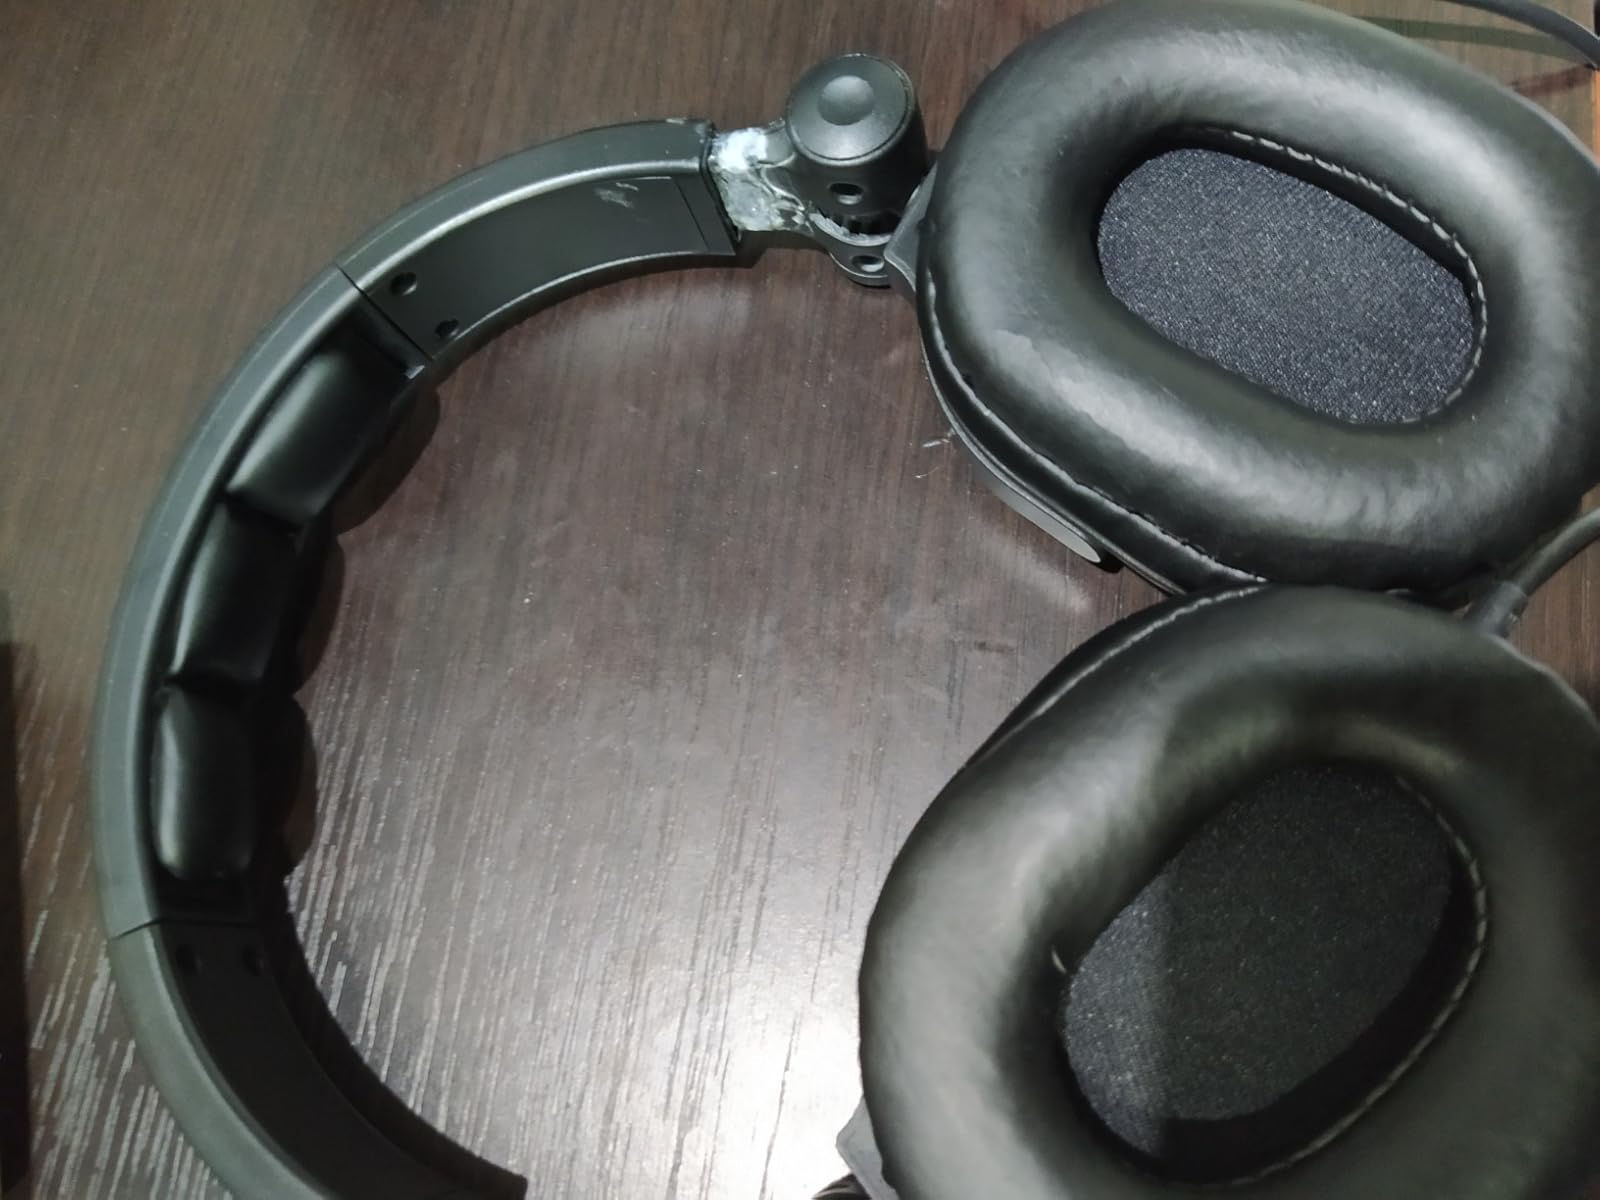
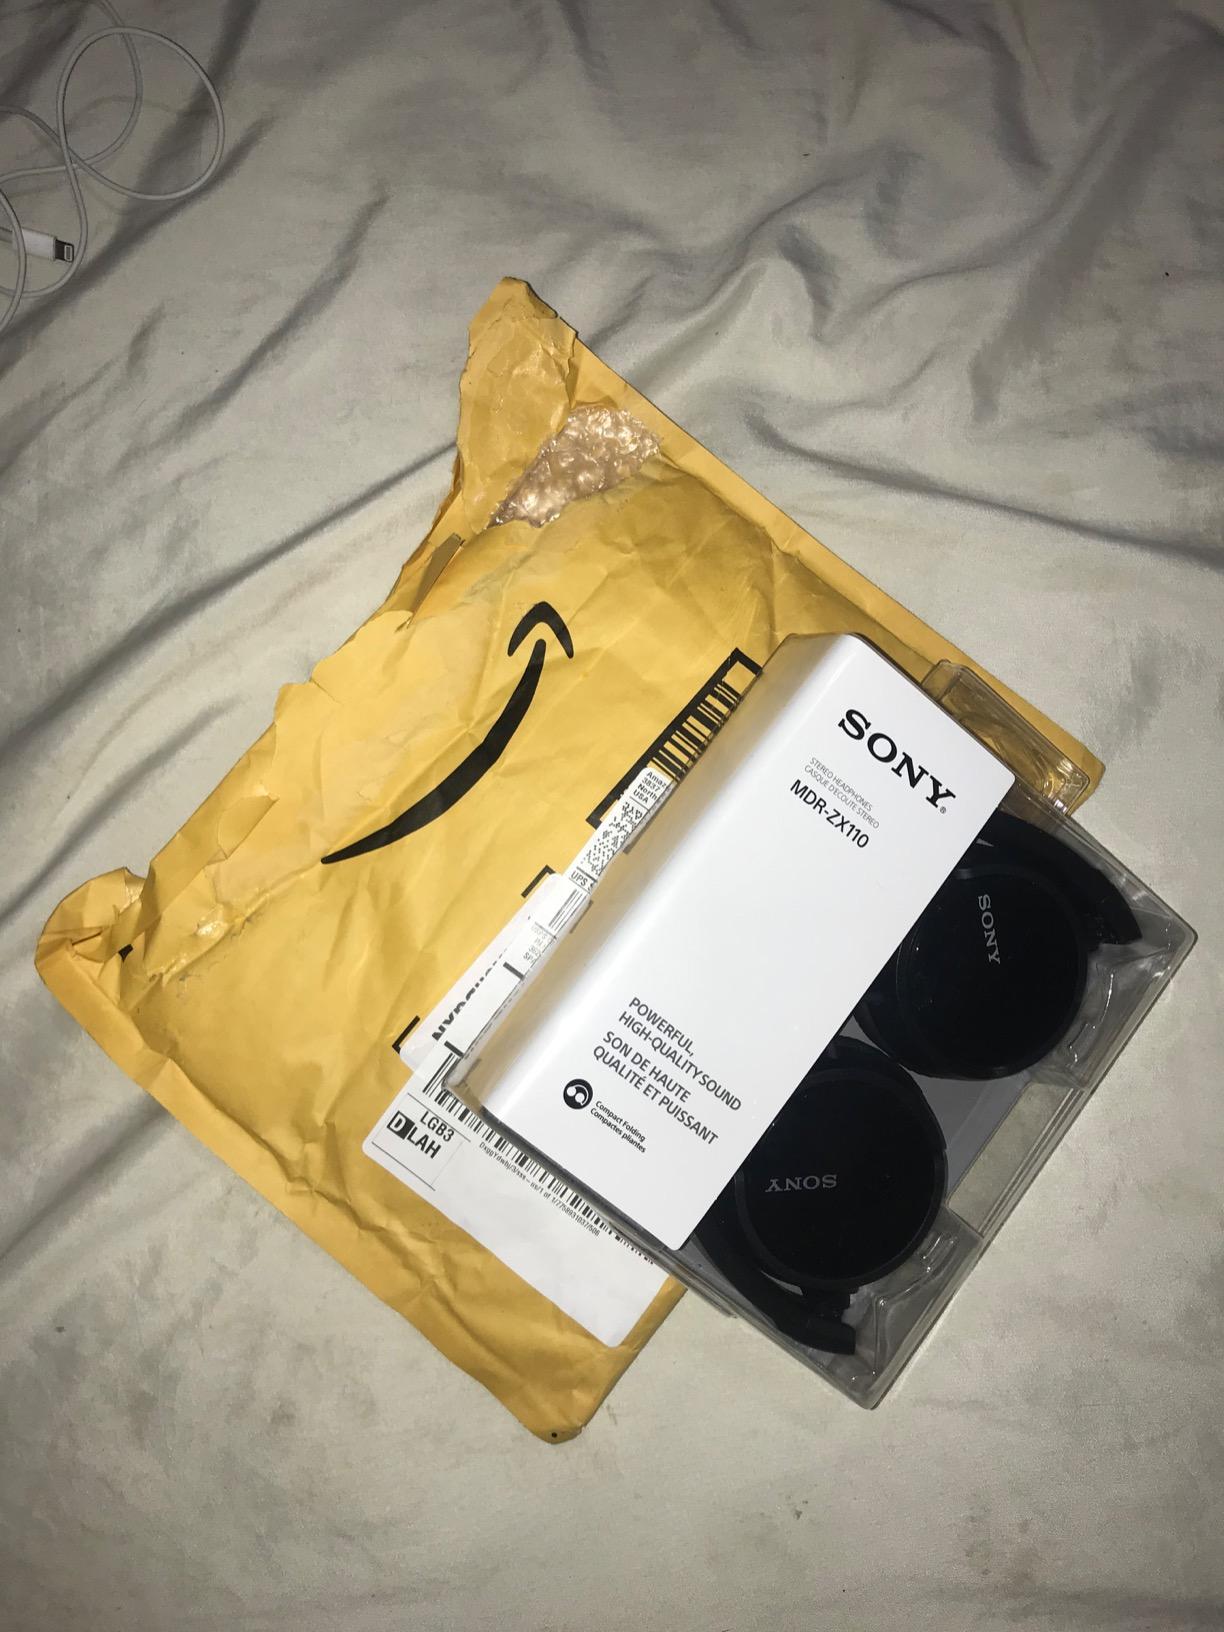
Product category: headphones
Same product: no